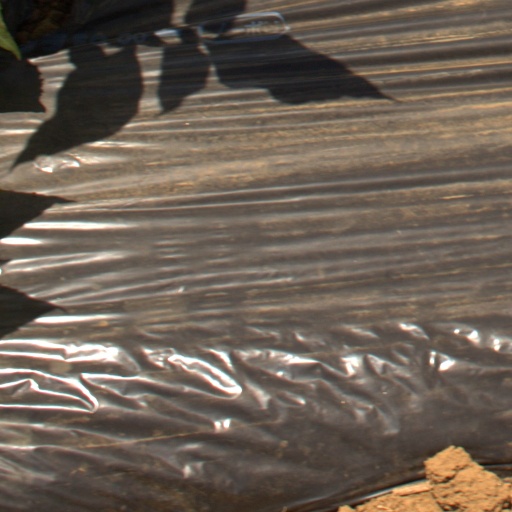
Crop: Jerusalem artichoke